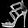
Label: Sandal